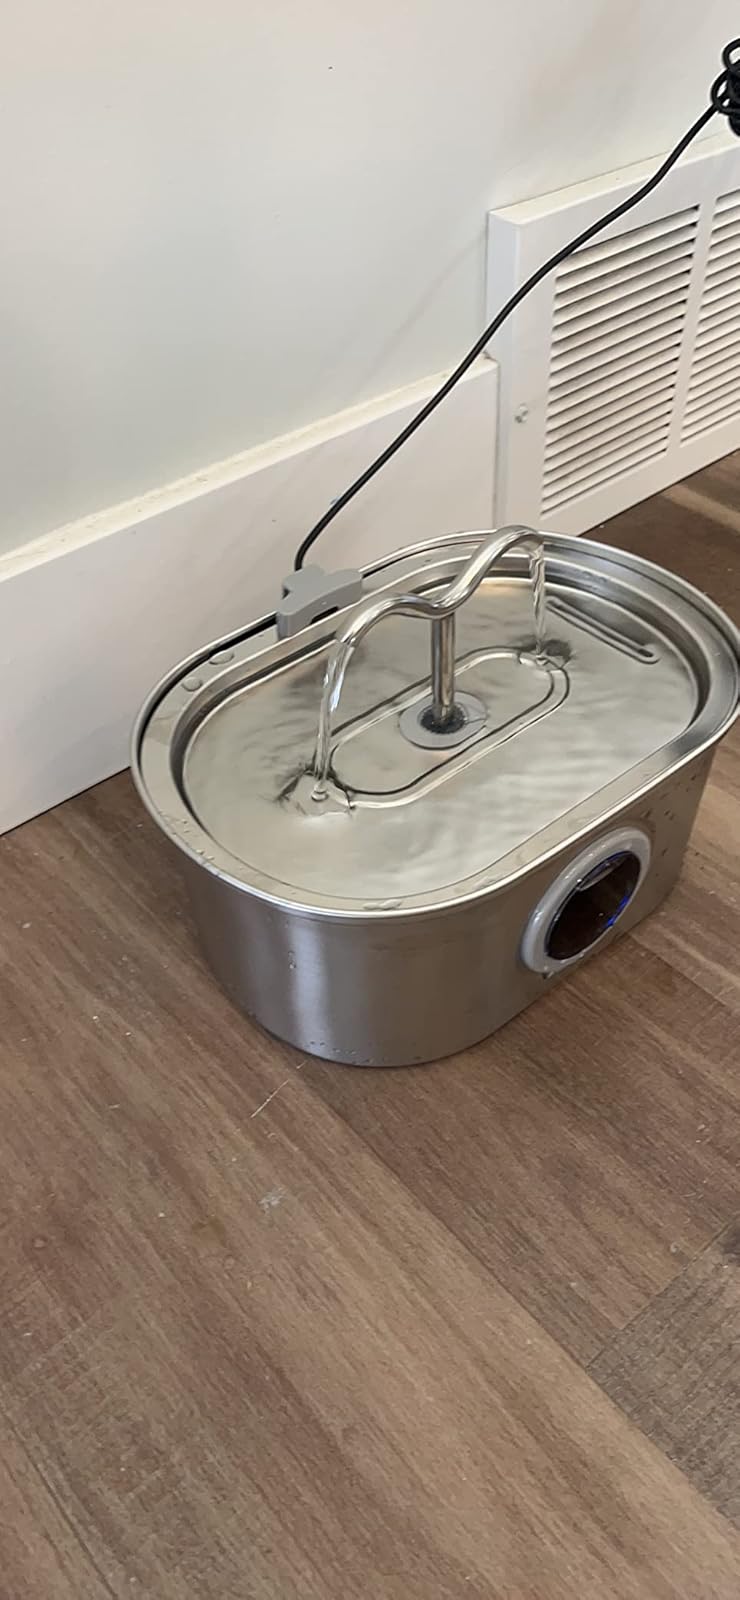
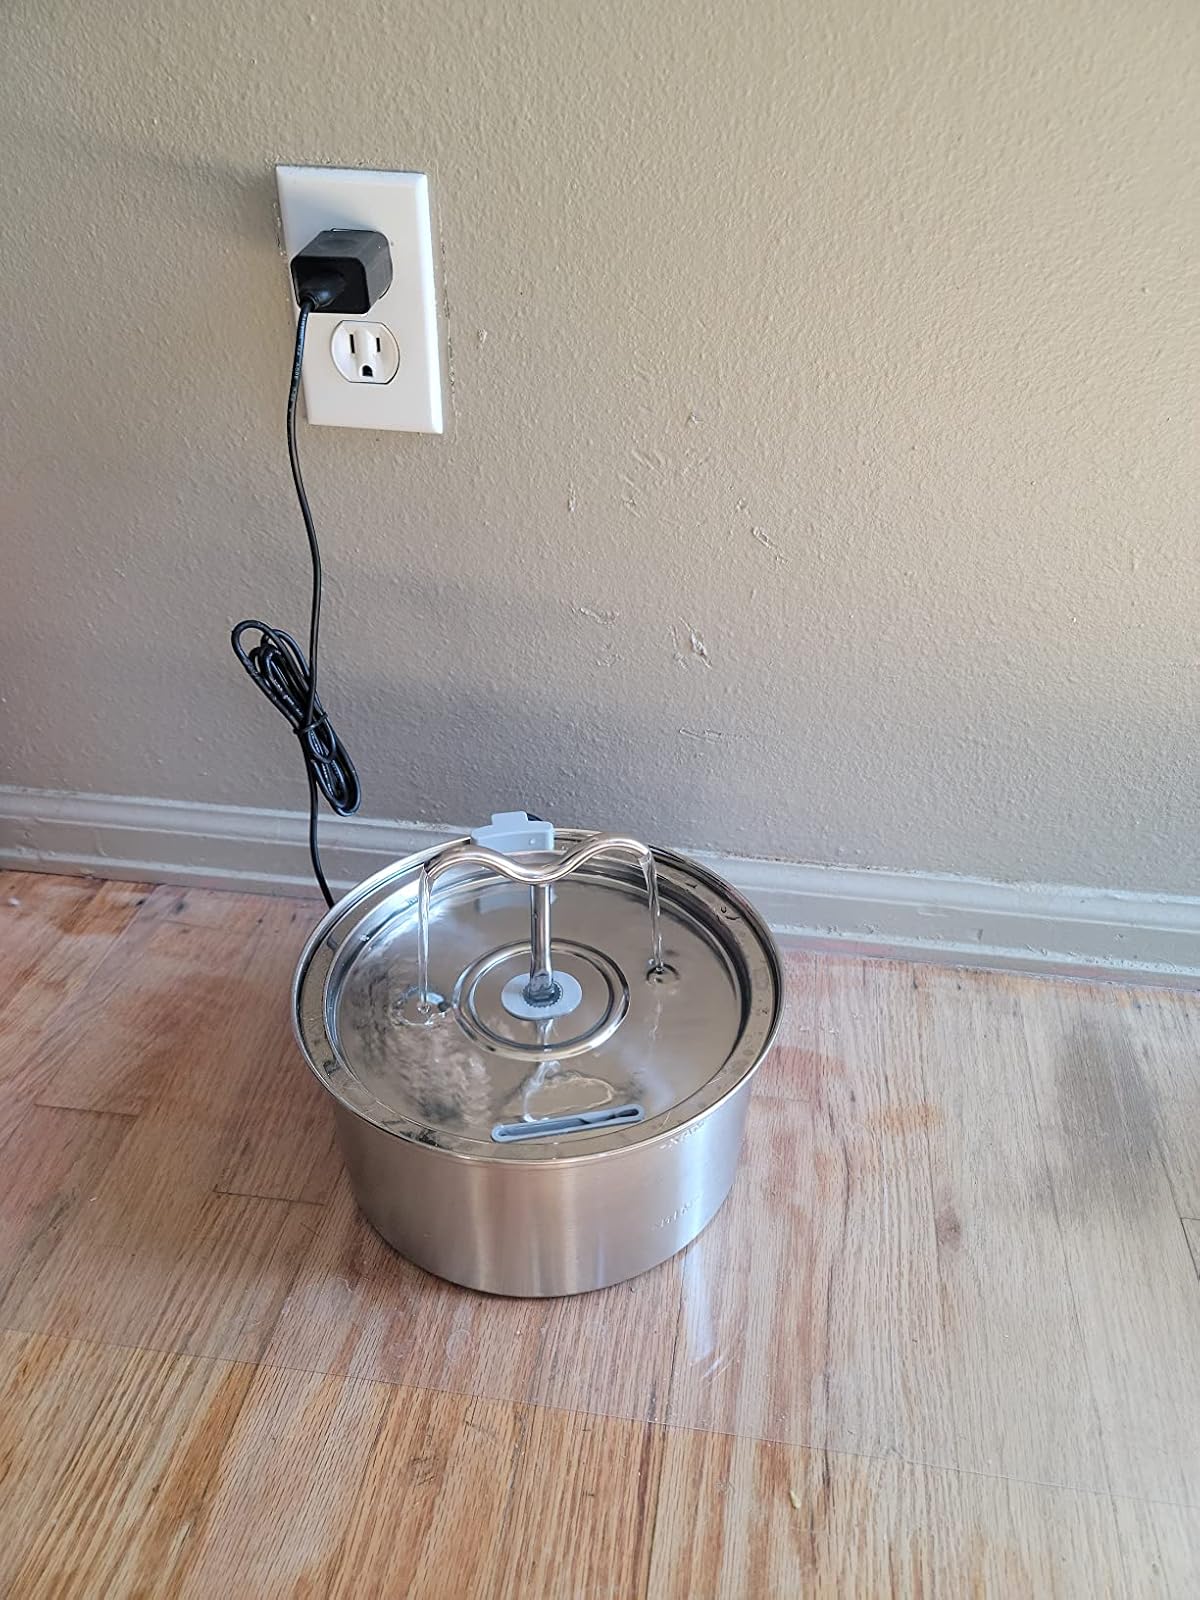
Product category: items_bowl
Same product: no